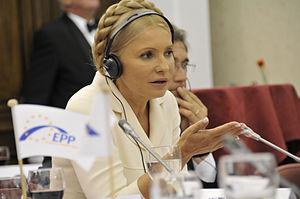
Ioulia Volodymyrivna Tymochenko, née Hryhian le 27 novembre 1960 à Dniepropetrovsk, est une femme d'État ukrainienne, Première ministre du pays du 24 janvier au 8 septembre 2005 et du 18 décembre 2007 au 3 mars 2010.